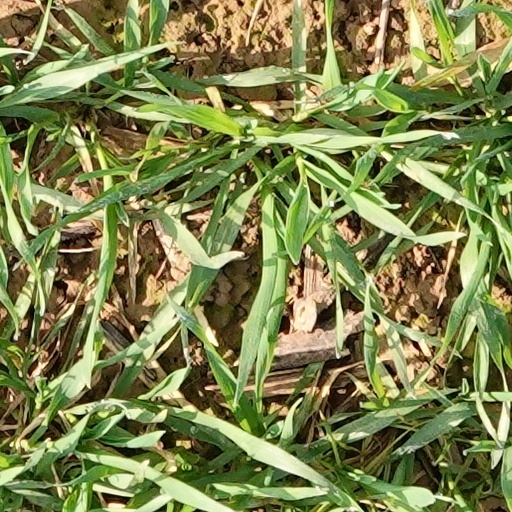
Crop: wheat